Nigel Bates

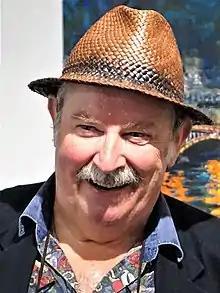
Actor Paul Bradley ("pictured") was initially only contracted for three episodes.

Nigel was one of several introductions occurring in 1992. Executive producer Leonard Lewis took a tentative approach to introducing new characters in 1992. Most were introduced gradually, making an initial appearance and then joining the programme full-time a couple of months later. This allowed the producers and writers to create new characters and see them brought to life by the actors before committing them to a longer contract. Characters introduced in this way included Mandy Salter (Nicola Stapleton), Christine Hewitt (Lizzie Power) and Nigel Bates, played by Paul Bradley.